Freedom Vote

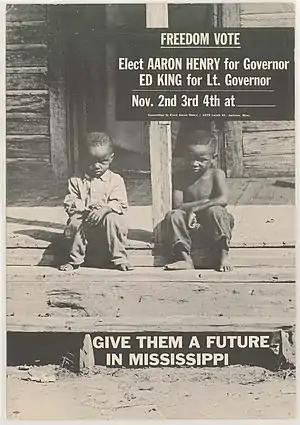
Freedom Vote broadside

The Freedom Vote, also known as the Freedom Ballot, Mississippi Freedom Vote, Freedom Ballot Campaign, or the Mississippi Freedom Ballot, was a 1963 mock election organized in the U.S. state of Mississippi to combat disenfranchisement among African Americans. The effort was organized by the Council of Federated Organizations (COFO), a coalition of Mississippi's four most prominent civil rights organizations, with the Student Nonviolent Coordinating Committee (SNCC) taking a leading role. By the end of the campaign, over 78,000 Mississippians had participated. The Freedom Vote directly led to the creation of the Mississippi Freedom Democratic Party (MFDP).